LNG storage tank

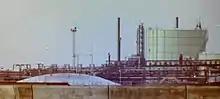
LNG terminal Canvey Island

In-ground LNG tanks are also used; these are lined or unlined tanks beneath ground level. The low temperature of the LNG freezes the soil and provides effective containment. The tank is sealed with an aluminium alloy roof at ground level. Historically there have been problems with some unlined tanks with the escape of LNG into fissures, the gradual expansion of extent of the frozen ground, and ice heave which have limited the operational capability of in-ground tanks. All piping connected to the LNG tanks, whether above ground or in-ground, are routed through the top of the vessel. This mitigates against loss of containment in the event off a piping breach.